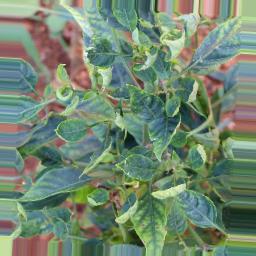
Label: mites_and_trips